Jessie Ward

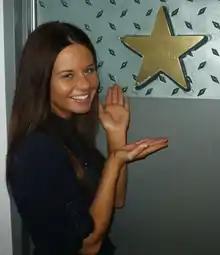
Ward in 2006.

Jessie Lynn Whitney ("née" Ward; born December 16, 1979) is an American television producer and retired professional wrestler.